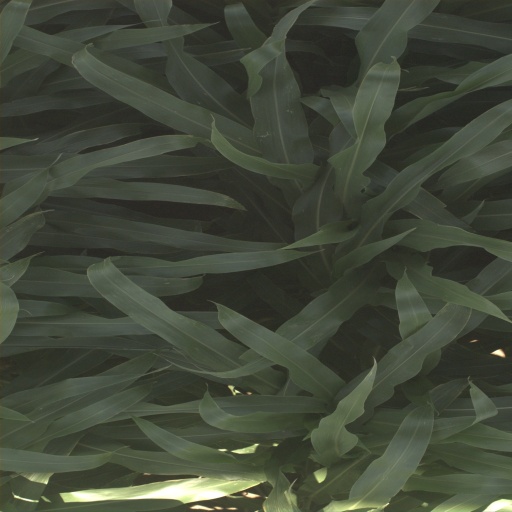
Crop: sorghum